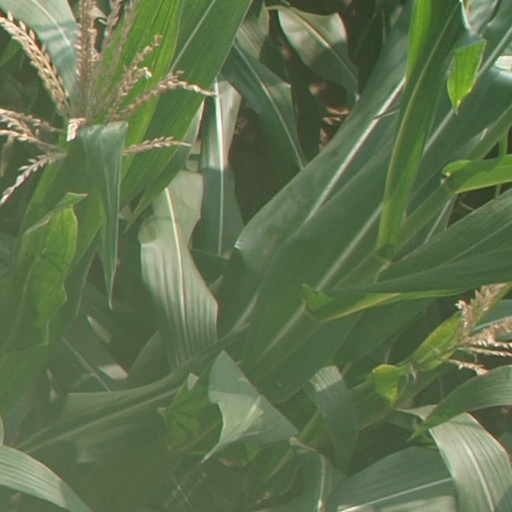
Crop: maize; corn